Benito Juárez

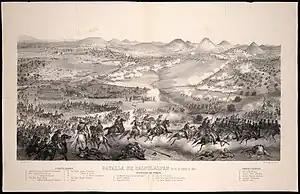
The Battle of Calpulalpan which decisively ended the Reform War in favor of the Liberals.

In the face of increasing opposition however and with civil conflict already erupting in the state of Puebla, the moderate President Comonfort sought to distance himself from the Constitution of 1857 and by December was already announcing that the Constitution ought to be reformed. Chief Justice Juárez rebuffed Comonfort's invitation to join him in abandoning the constitution. On 17 December, Conservatives led by Felix Zuloaga proclaimed the Plan of Tacubaya, which dissolved congress and invited Comonfort to accept the presidency with extraordinary powers in a self-coup. Comonfort "felt that by temporarily assuming dictatorial powers he could hold the extremists on both sides in check and pursue a middle course, always his object. It soon became obvious that such an assumption was merely wishful thinking." Comonfort accepted and had Juárez imprisoned in the capital.